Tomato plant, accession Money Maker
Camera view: tilt-top (135 deg); turntable rotation: 150 degrees
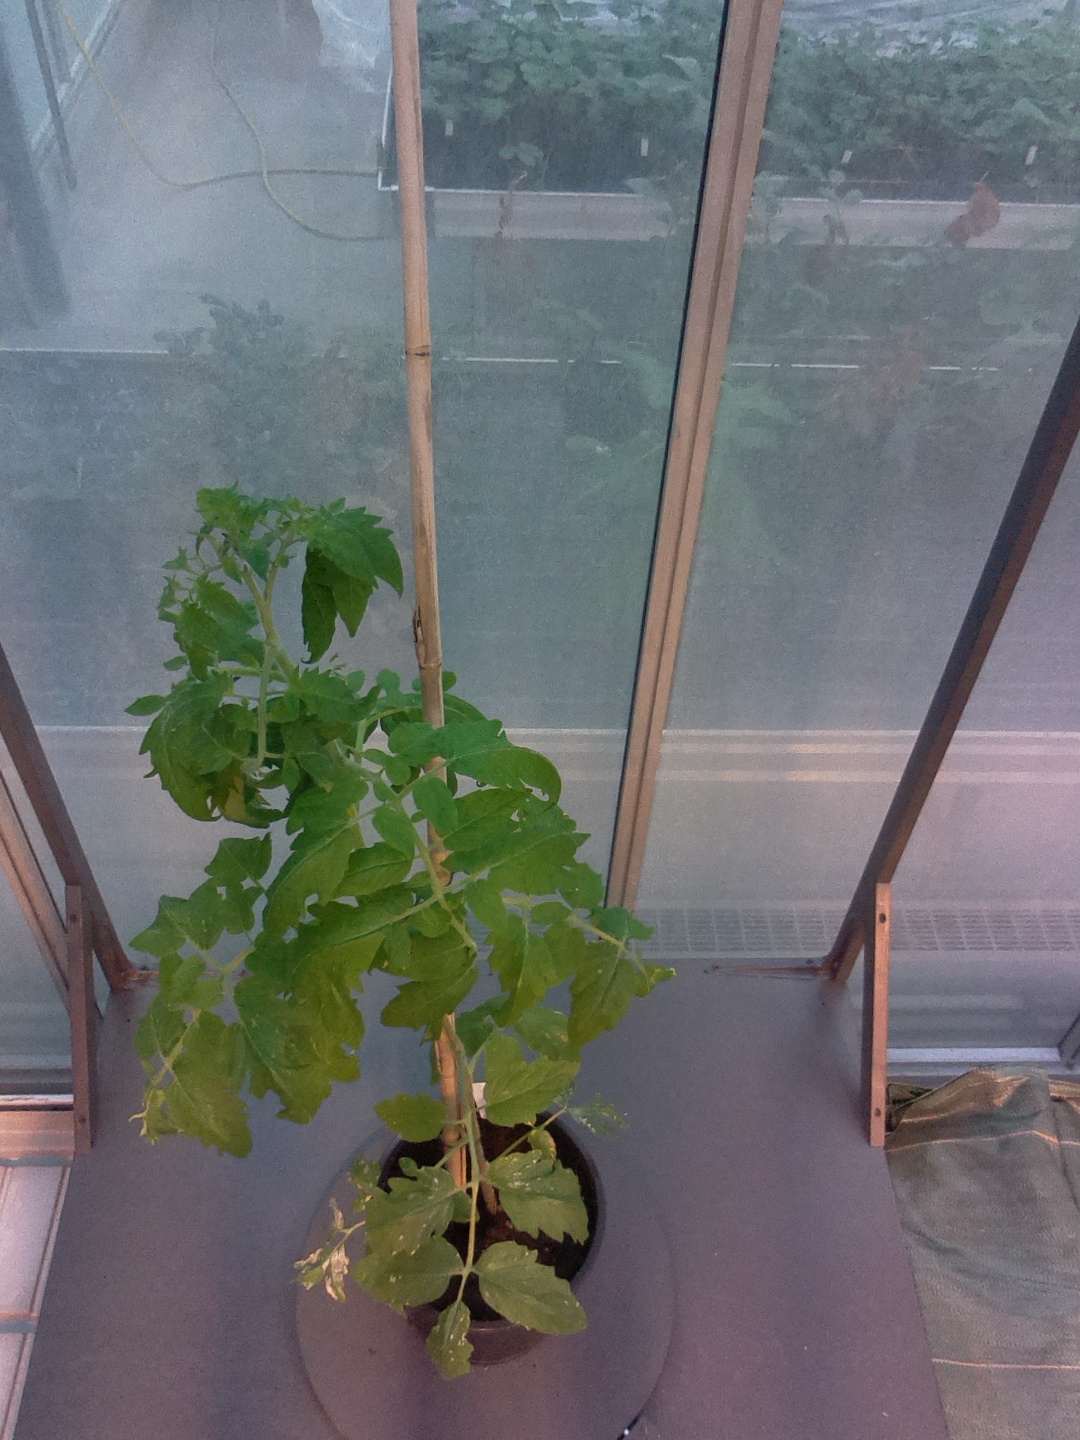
BBCH growth stage 54: 4 inflorescences visible